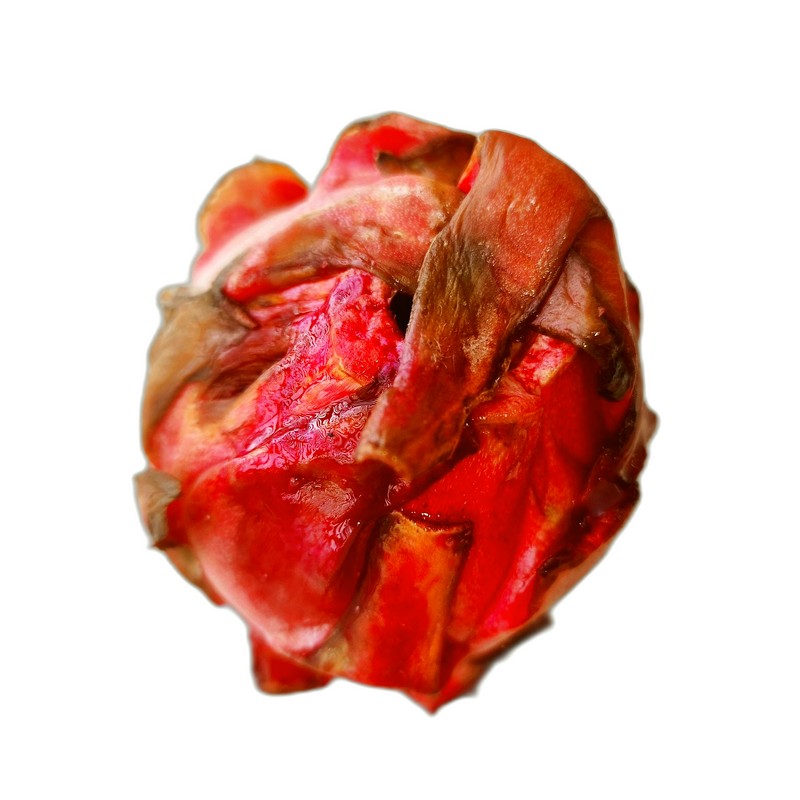
Label: Defect Dragon Fruit